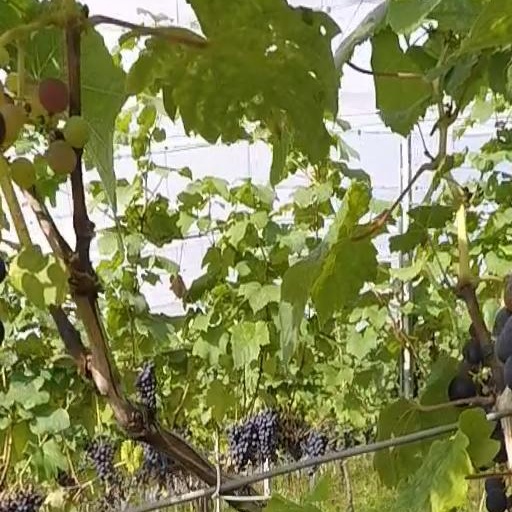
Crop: grape